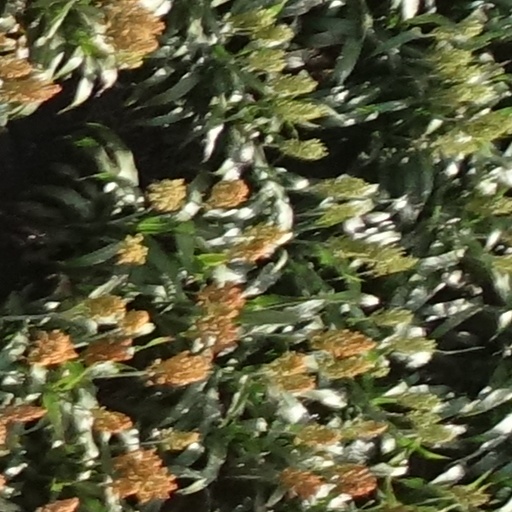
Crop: sorghum